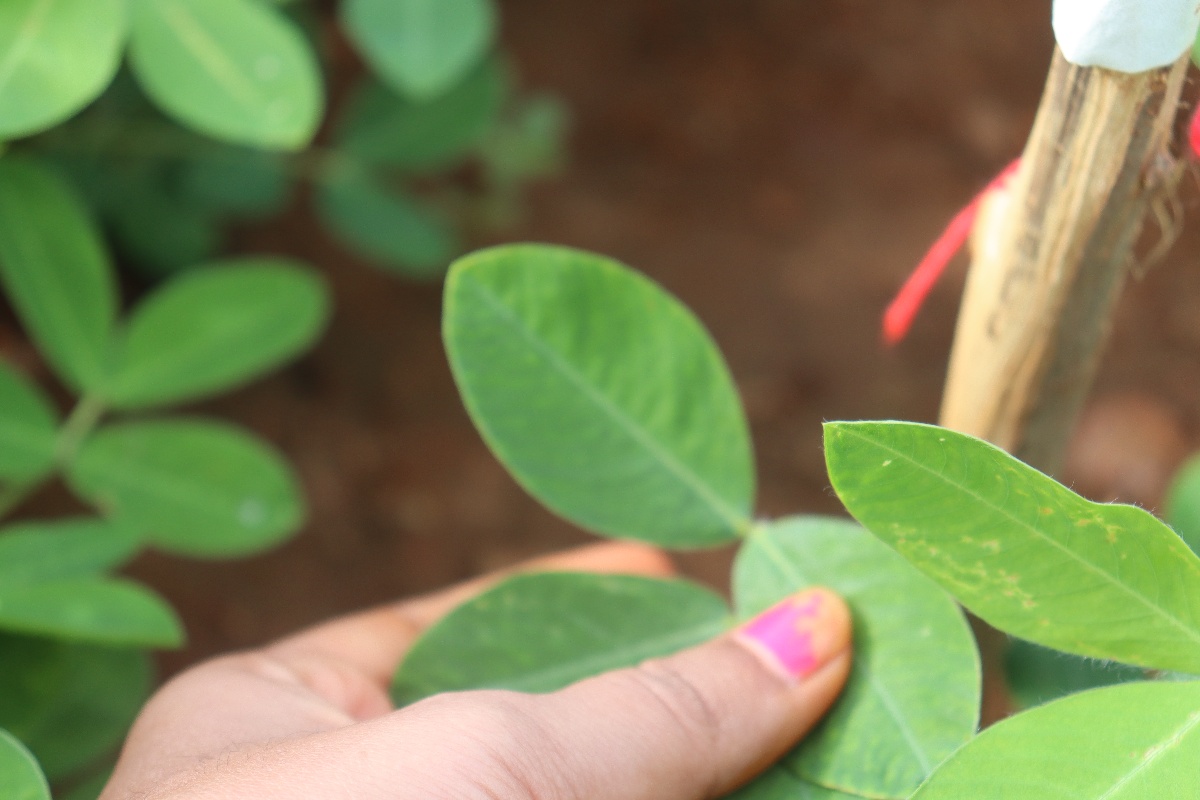
Label: healthy leaf